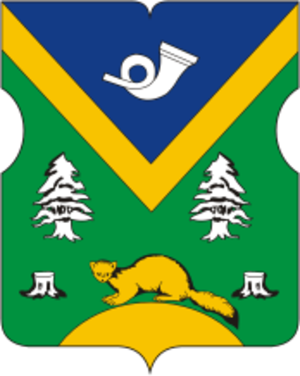
Kountsevo est un district municipal de Moscou situé dans le district administratif ouest de la ville.